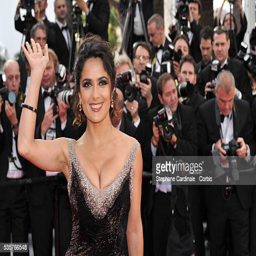
actor at the premiere during festival